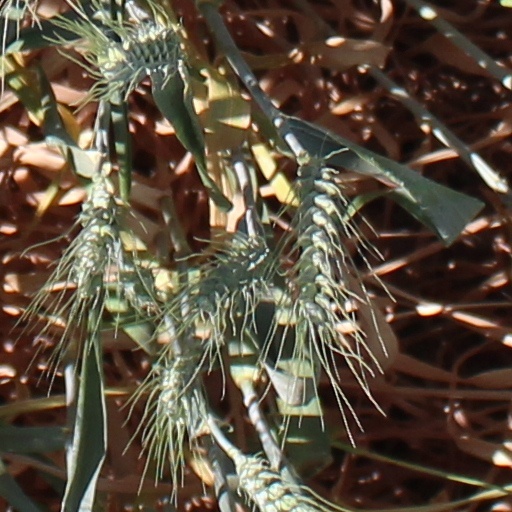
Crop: wheat